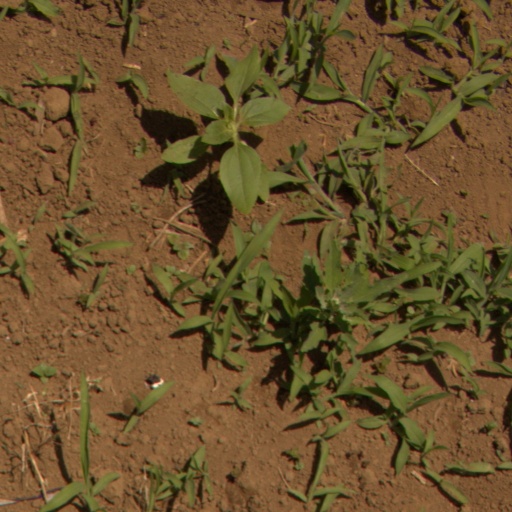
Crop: Jerusalem artichoke